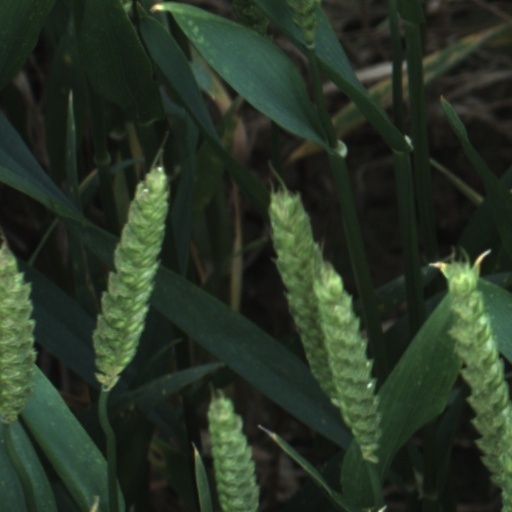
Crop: wheat